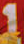
Number: 1